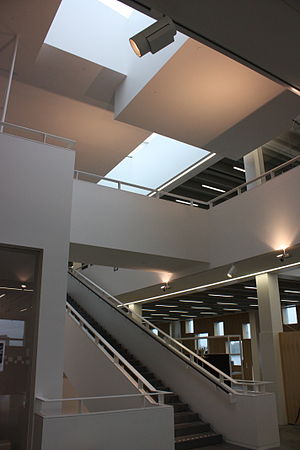
Arkitekthøjskolen ved Umeå universitet
Trappeskakt på Arkitekhøjskolen ved Umeå universitet.
Arkitekthøjskolen ved Umeå universitet er en akademisk institution ved Umeå Universitet i Umeå i det nordlige Sverige som siden 2009 har udbudt en uddannelse i arkitektur.